History (Southeast Asian TV channel)

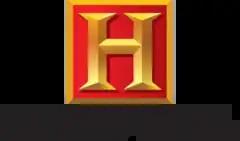
The History Channel's original logo, used from 15 June 2007 to 2008.

A+E Networks Asia was formed on 15 June 2007 through a joint venture between A+E Networks and Malaysia's pay TV provider Astro. Headquartered in Singapore, A+E Networks Asia also have operations in Kuala Lumpur, Malaysia.